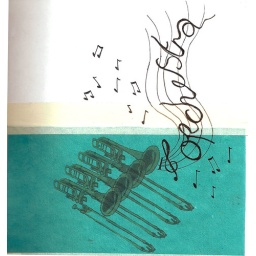
grayscale version of the trumpets printed on green paper with text added in fineliner.